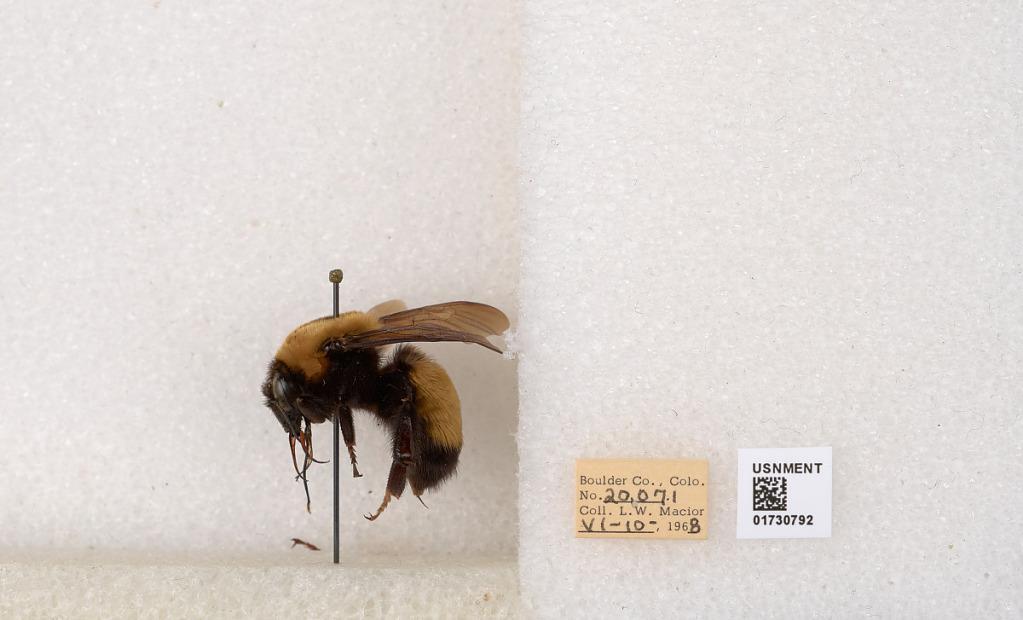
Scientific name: Bombus (Bombus) nevadensis Cresson
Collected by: L. Macior
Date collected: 1968-6-10
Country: United States
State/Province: Colorado
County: Boulder
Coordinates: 40.0925, -105.358